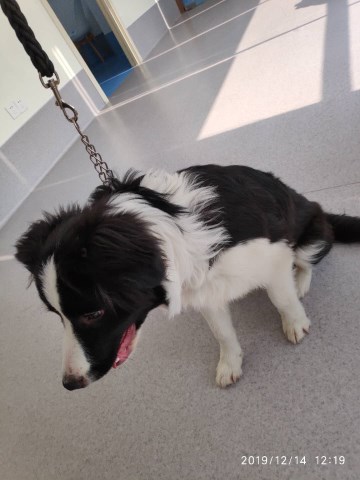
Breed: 2594-n000109-Border_collie